Kingdom of Hungary

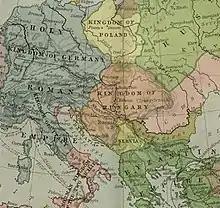
Hungary (including Croatia) in 1190, during the rule of Béla III

This period of revolts ended during the reign of Béla I. Hungarian chroniclers praised Béla I for introducing new currency, such as the silver denarius, and for his benevolence to the former followers of his nephew, Solomon. He was succeeded by Ladislaus I of Hungary, who further stabilized and strengthened the kingdom. He was also canonized as a saint. Under his rule Hungarians successfully fought against the Cumans and acquired parts of Croatia in 1091. Due to a dynastic crisis in Croatia, with the help of the local nobility who supported his claim, he managed to swiftly seize power in northern parts of the Croatian kingdom (Slavonia), as he was a claimant to the throne due to the fact that his sister was married to the late Croatian king Zvonimir who died without an heir.